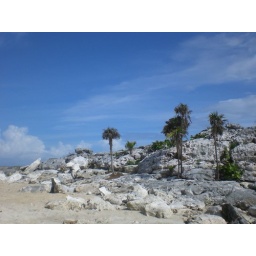
trees growing in rock